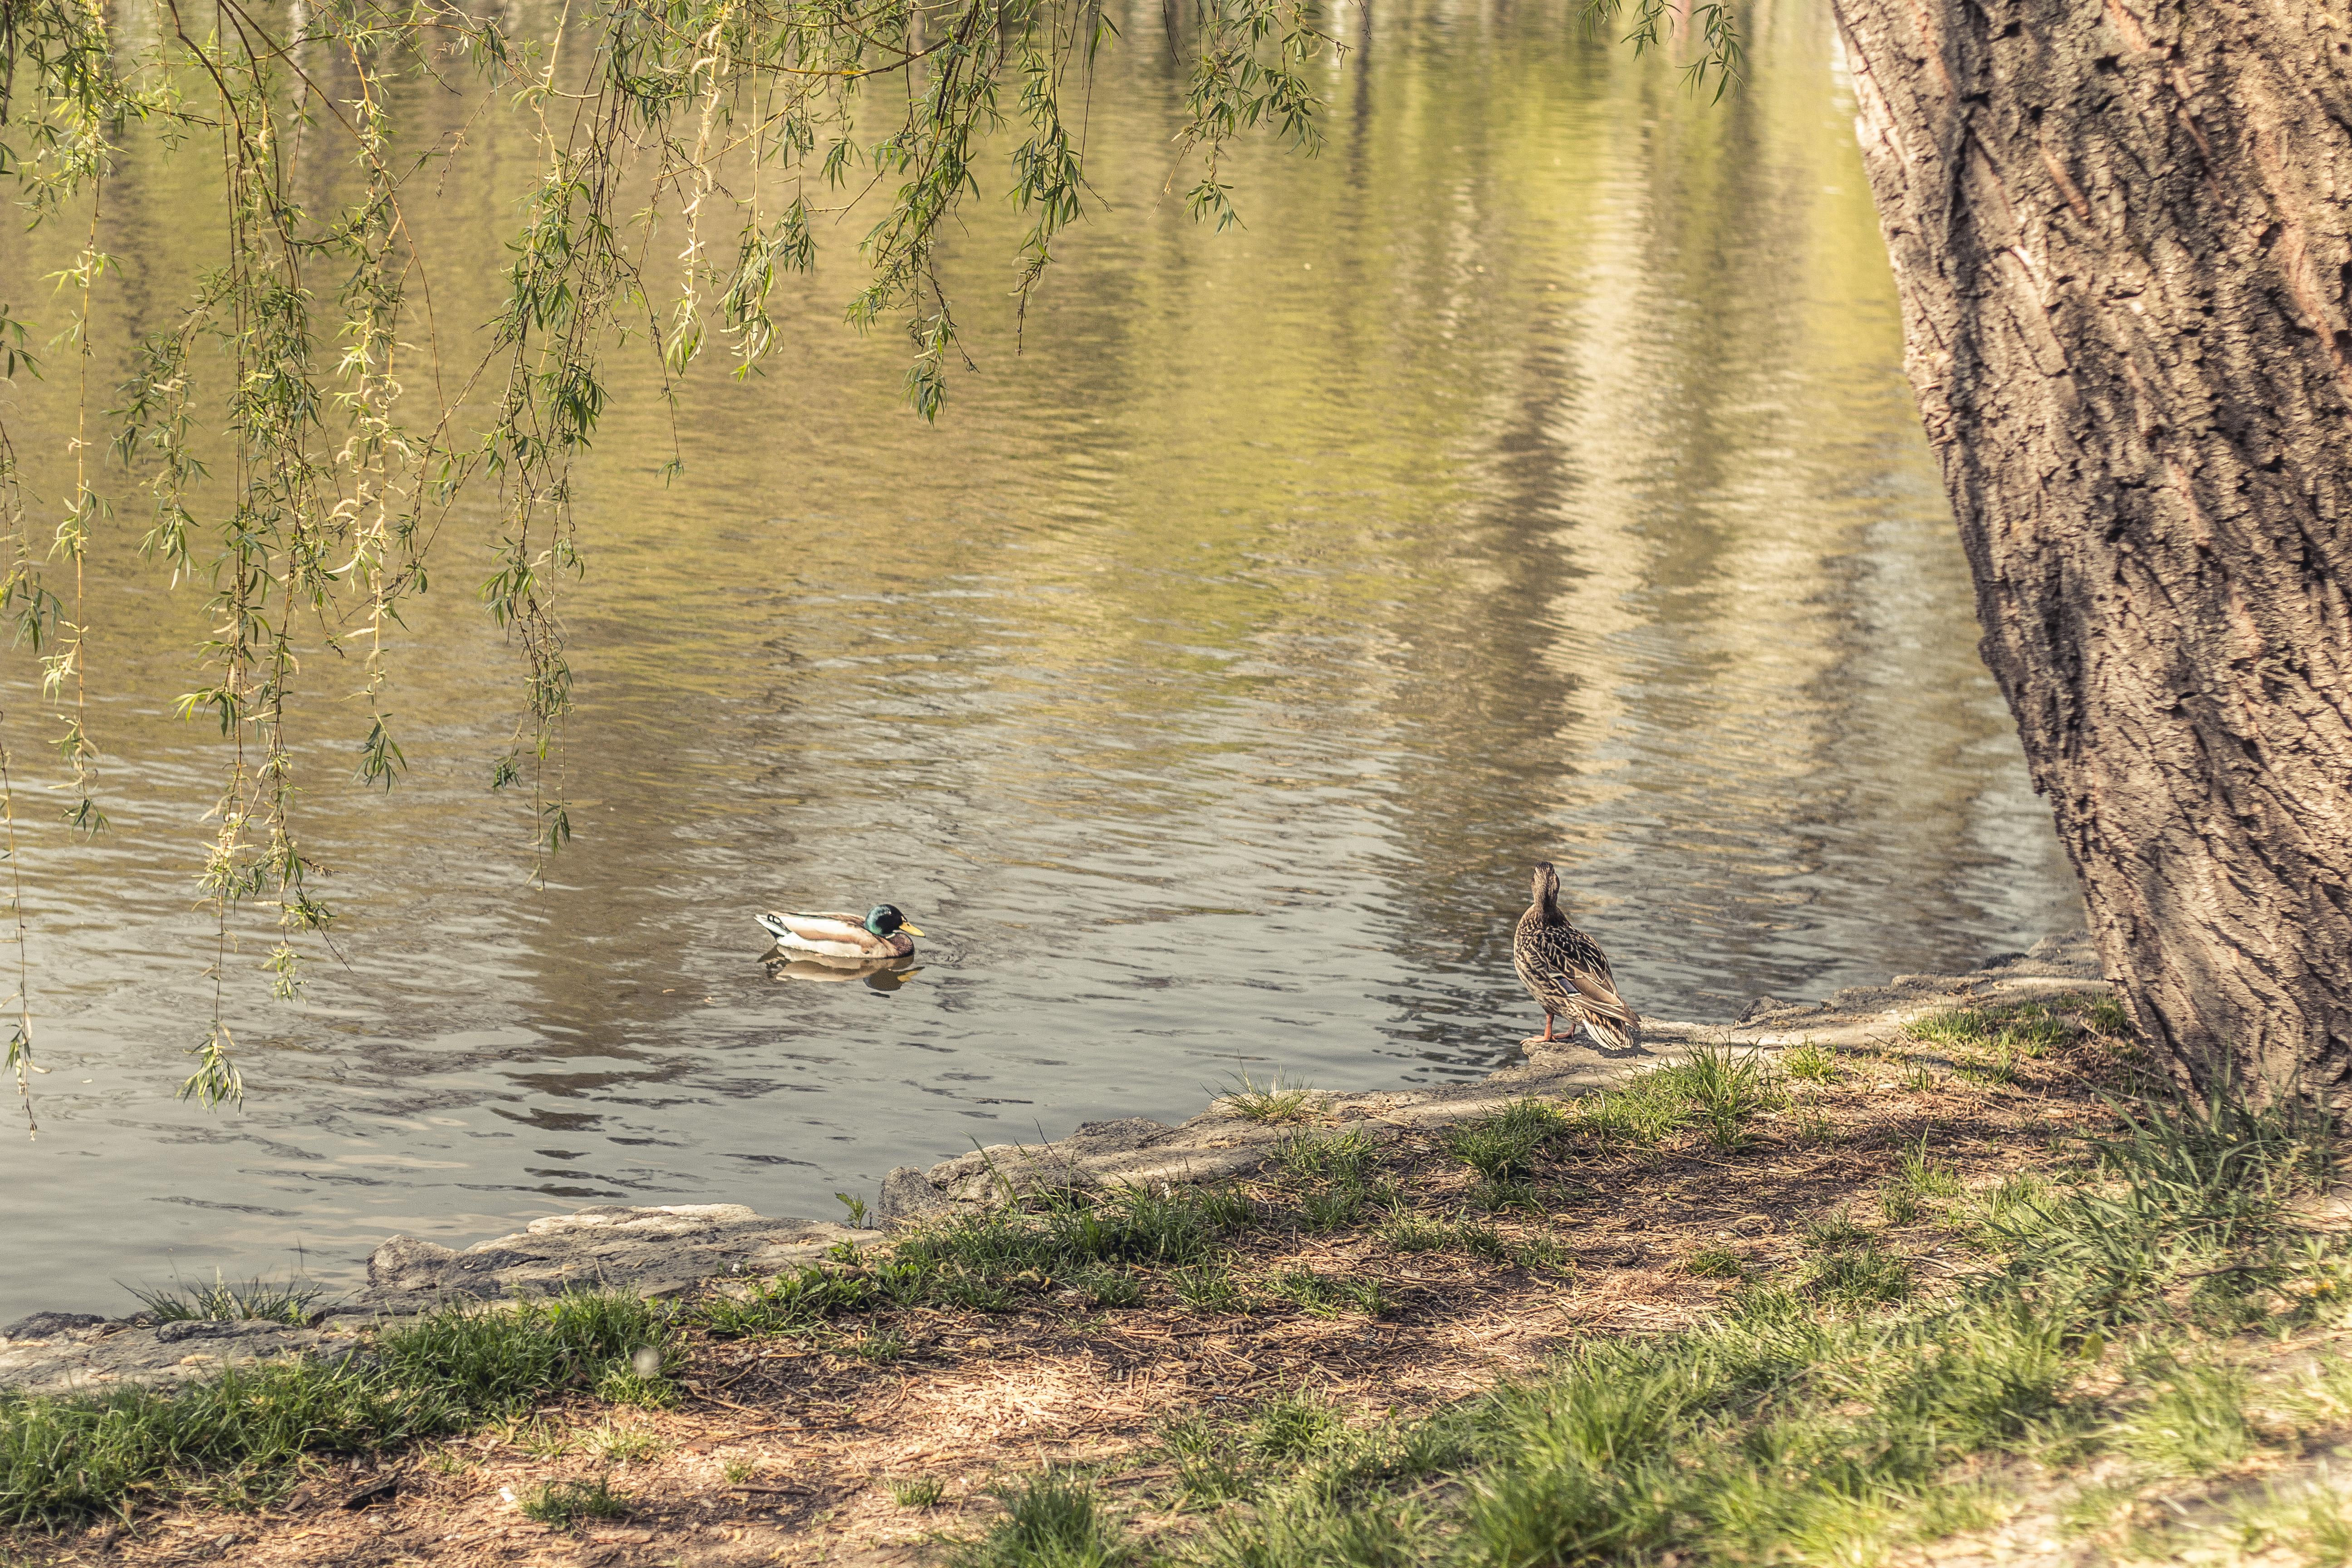
duck, park, grass, lake, mood, water, bird, plant, vertebrate, natural landscape, beak, lacustrine plain, waterfowl, ducks, geese and swans, watercourse, bank, wood, tree, rural area, landscape, Freshwater marsh, grass family, riparian zone, wetland, trunk, reservoir, water bird, grassland, reflection, fen, fowl, forest, marsh, wildlife, livestock, nature reserve, riparian forest, pond, seaduck, bog, tidal marsh, loch, floodplain, winter, channel, goose, bayou, swamp, autumn, woodland